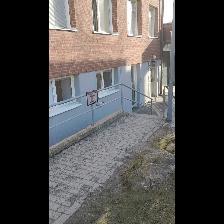
Label: NonHuman